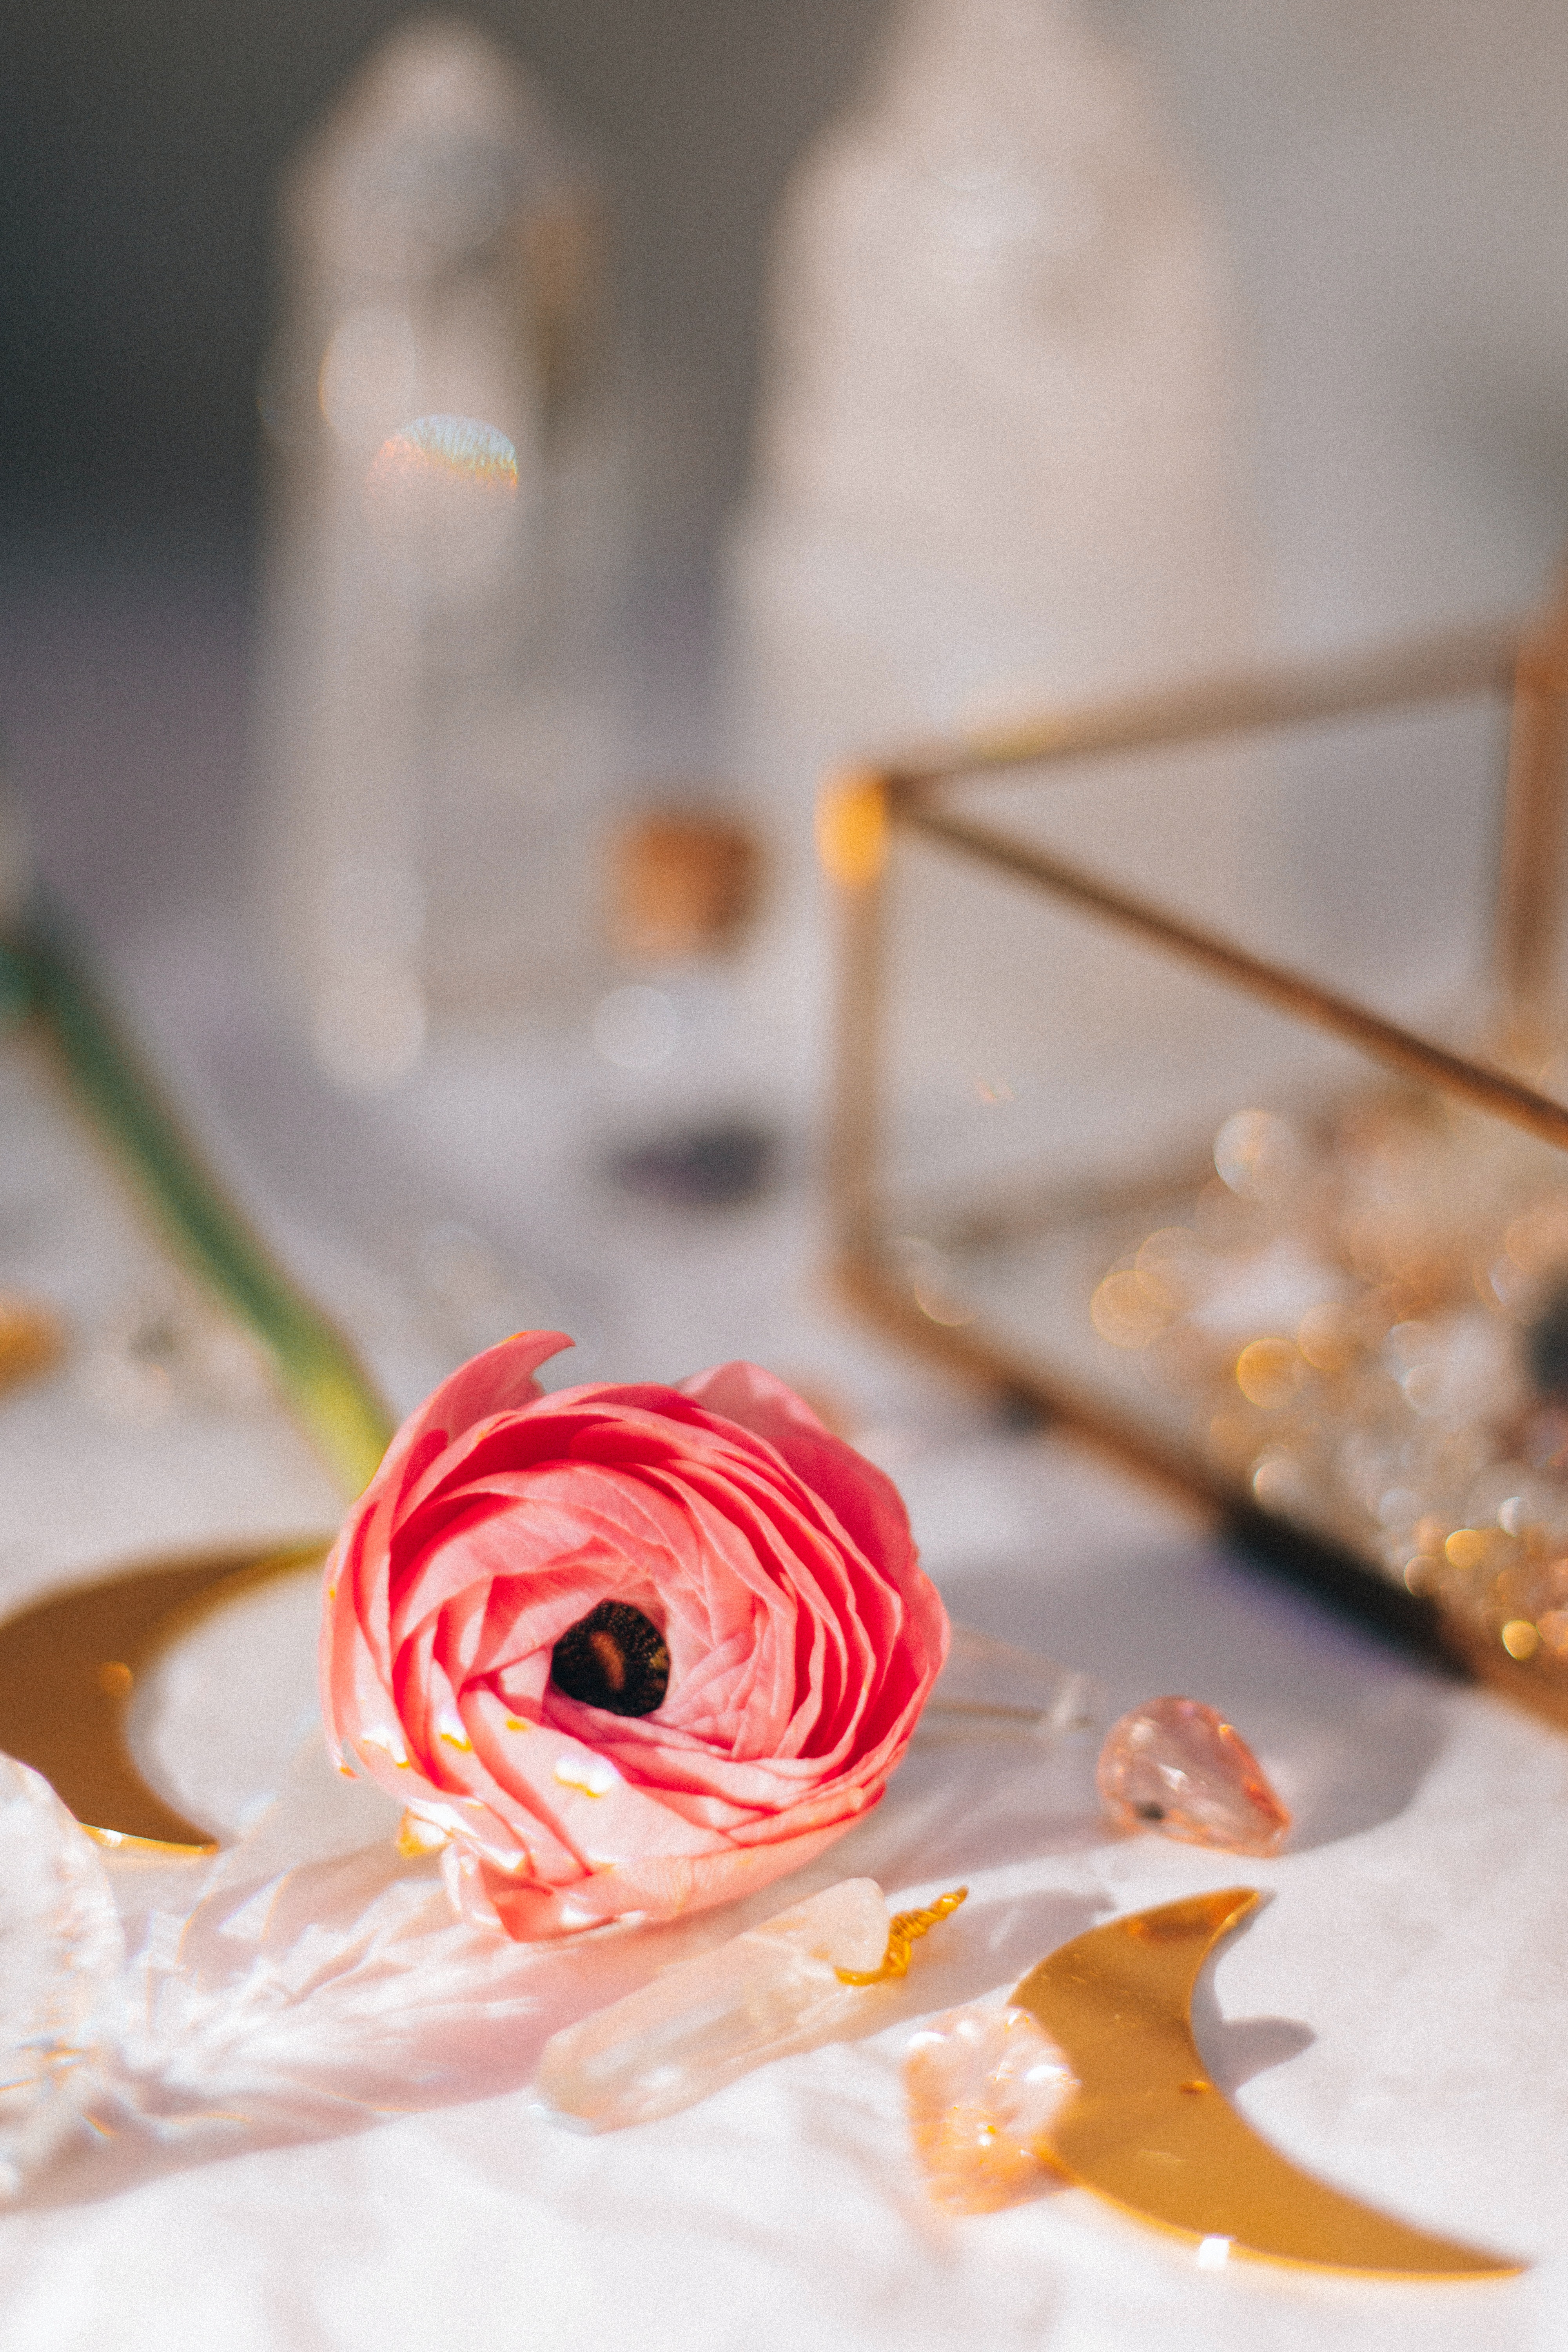
natural, tableware, flower, plant, petal, dishware, rose, Hybrid tea rose, ingredient, cuisine, flower arranging, recipe, twig, artificial flower, garden roses, dish, bouquet, wedding ceremony supply, art, event, rose family, rose order, sweetness, cut flowers, flowering plant, peach, centrepiece, plate, floristry, floribunda, floral design, champagne stemware, carmine, table, linens, porcelain, persian buttercup, la carte food, stemware, dessert, glass, still life photography, rosa centifolia, plant stem, wire, still life, finger food, culinary art, tablecloth, coquelicot, magenta, macro photography